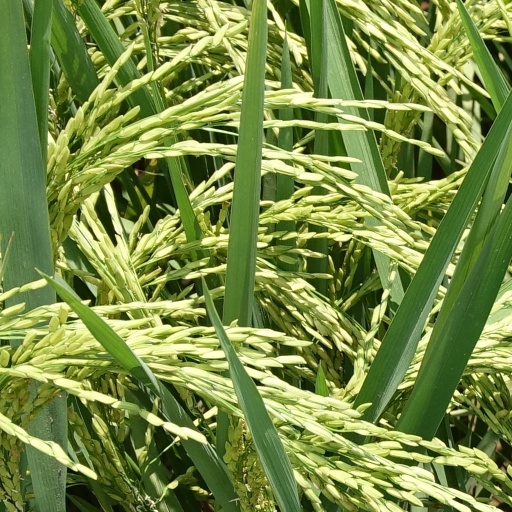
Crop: rice